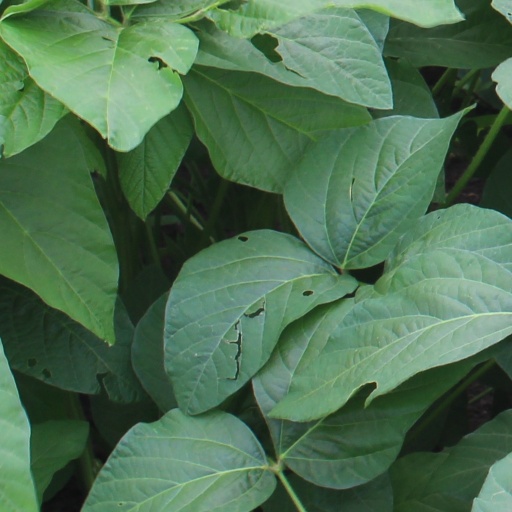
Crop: soybean